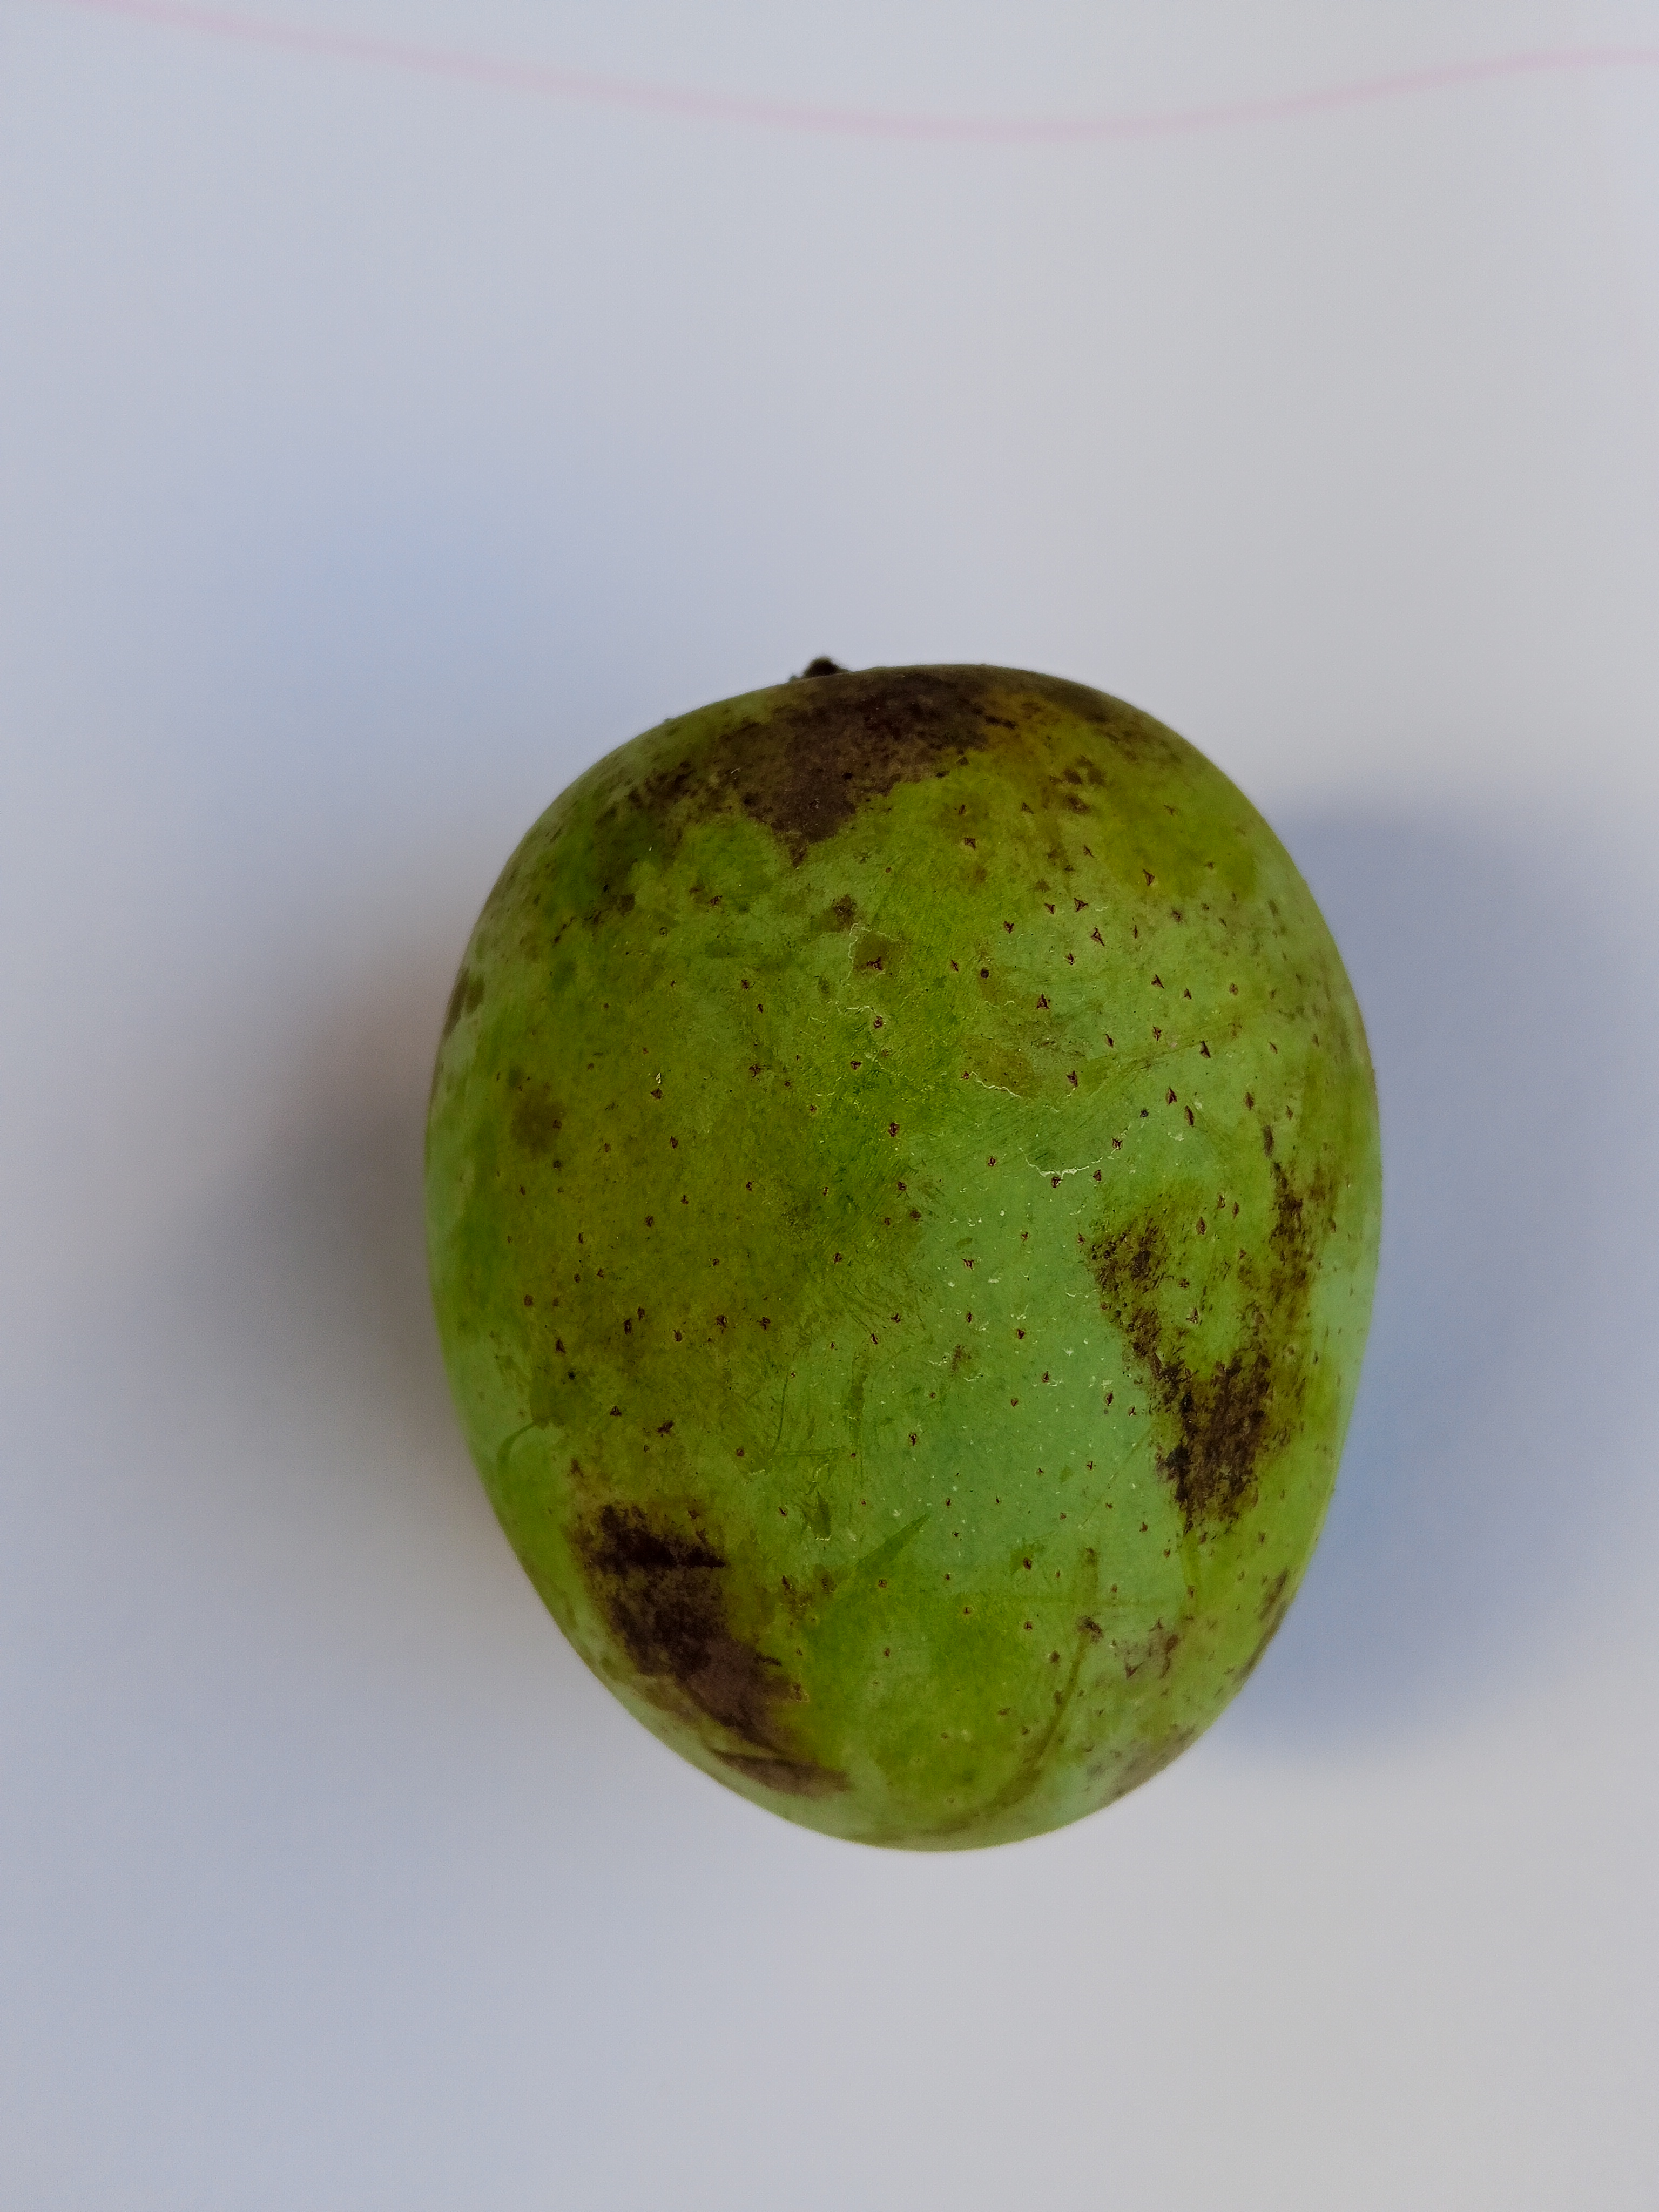
Mango variety: Langra